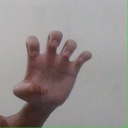
अक्षर: झ